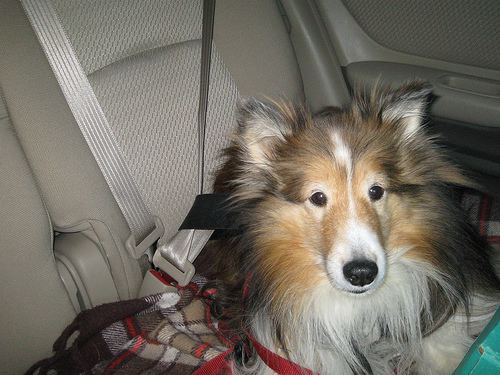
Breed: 274-n000110-Shetland_sheepdog